Echinaster

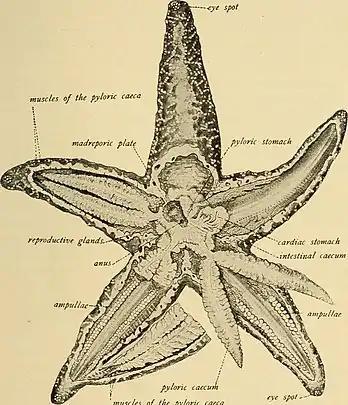
Starfish Anatomy.

"Echinaster" generally possess elongated arms attached to a narrow, central disk. They have body wall plates which appear similar to one another and form a meshed support network. These plates contain spinelets, which vary from thorny to cylindrical. The body cavity is composed of three major components: the perivisceral coelom which mainly surrounds the digestive system and the gonads; the perihaemal system, which consists of radial channels and forms a reduced circulatory system; and the water vascular system, which involves hundreds of tube feet, water channels, and the madreporite. Tube feet are involved in processes such as locomotion, adhesion, food collecting and excretion. The madreporite is a small calcified pore that is the location for drawing in and expelling water to fill the water vascular system. The digestive tract contains two stomachs, a large cardiac portion and a smaller pyloric portion. Each digestive gland in the body of "Echinaster" is connected to the pyloric stomach by the Tiedmann's pouch. Each pouch divides into a series of channels which are lined with cilia and act as a pumping organ for the sea star. In the floor of the Tiedmann's pouch lies the epidermal nerve plexus and the associated spindle nerve cells.